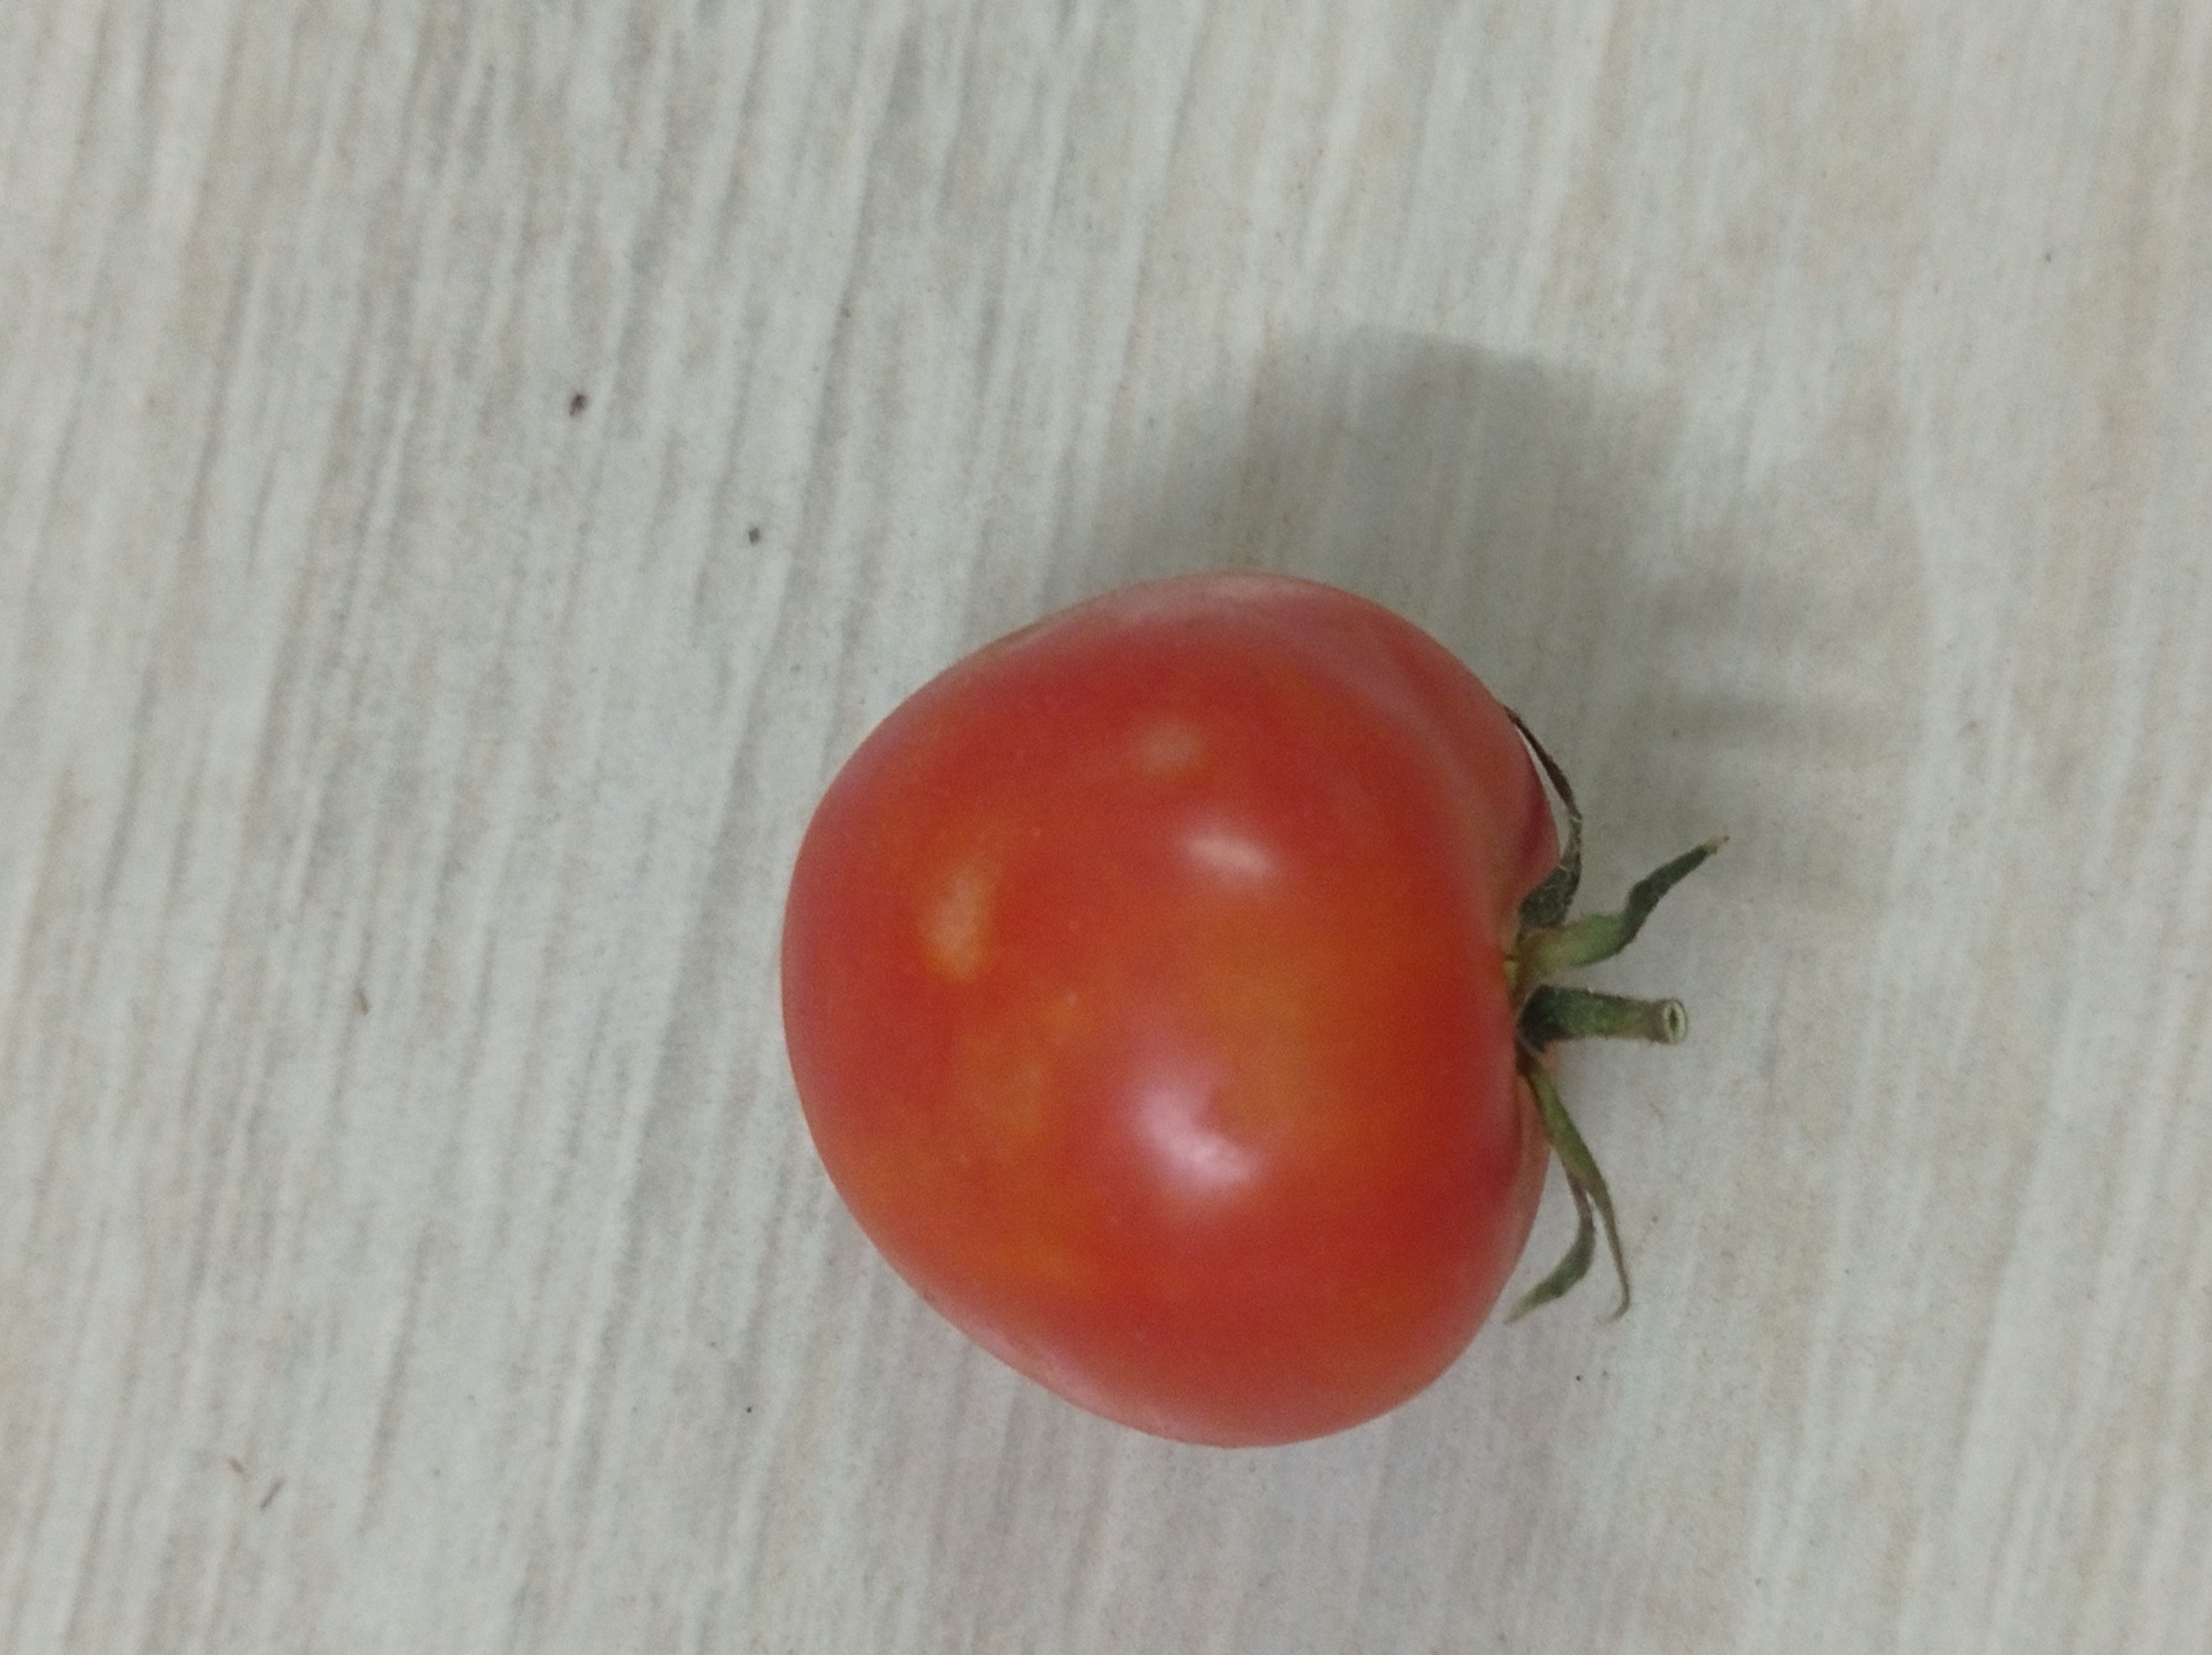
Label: Fresh